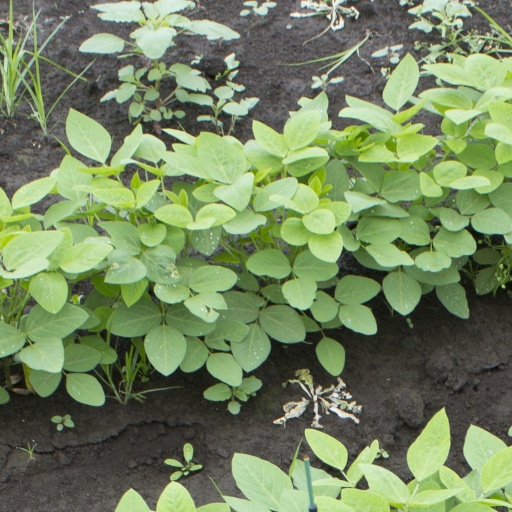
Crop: soybean